Fugu

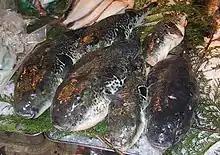
"Torafugu" for sale to master fugu chefs at the Tsukiji fish market in Tokyo

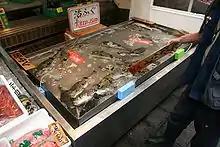
Fugu sale in a market street in Osaka, Japan

The inhabitants of Japan have eaten fugu for centuries. Fugu bones have been found in several shell middens, called "kaizuka", from the Jōmon period that date back more than 2,300 years. The Tokugawa shogunate (1603–1868) prohibited the consumption of fugu in Edo and its area of influence. It became common again as the power of the Shōgunate weakened. In western regions of Japan, where the government's influence was weaker and fugu was easier to obtain, various cooking methods were developed to safely eat them. During the Meiji Era (1867–1912), fugu was again banned in many areas. According to one fugu chef in Tokyo, the Emperor of Japan has never eaten fugu due to an unspecified "centuries old ban".